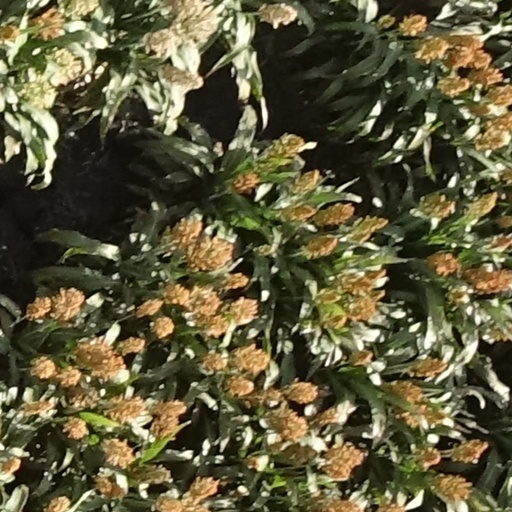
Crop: sorghum